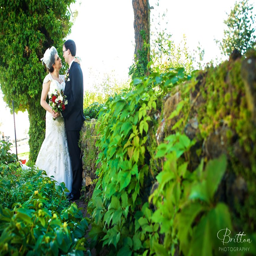
photo of a bride and groom